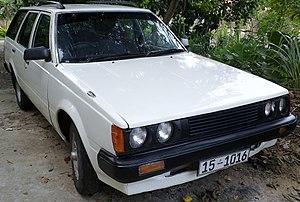
La Toyota Carina est une familiale japonaise, produite de décembre 1970 à 2001. Elle est généralement considérée comme une version 4 portes de la Celica avec laquelle elle partage la plateforme. Cependant, les premières générations de Carina eurent également des versions 2 portes.